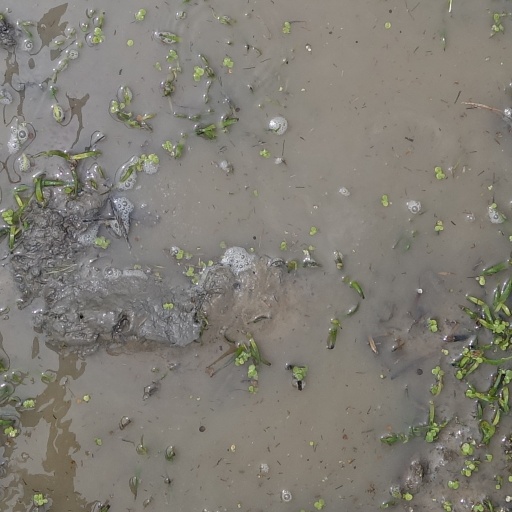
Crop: rice